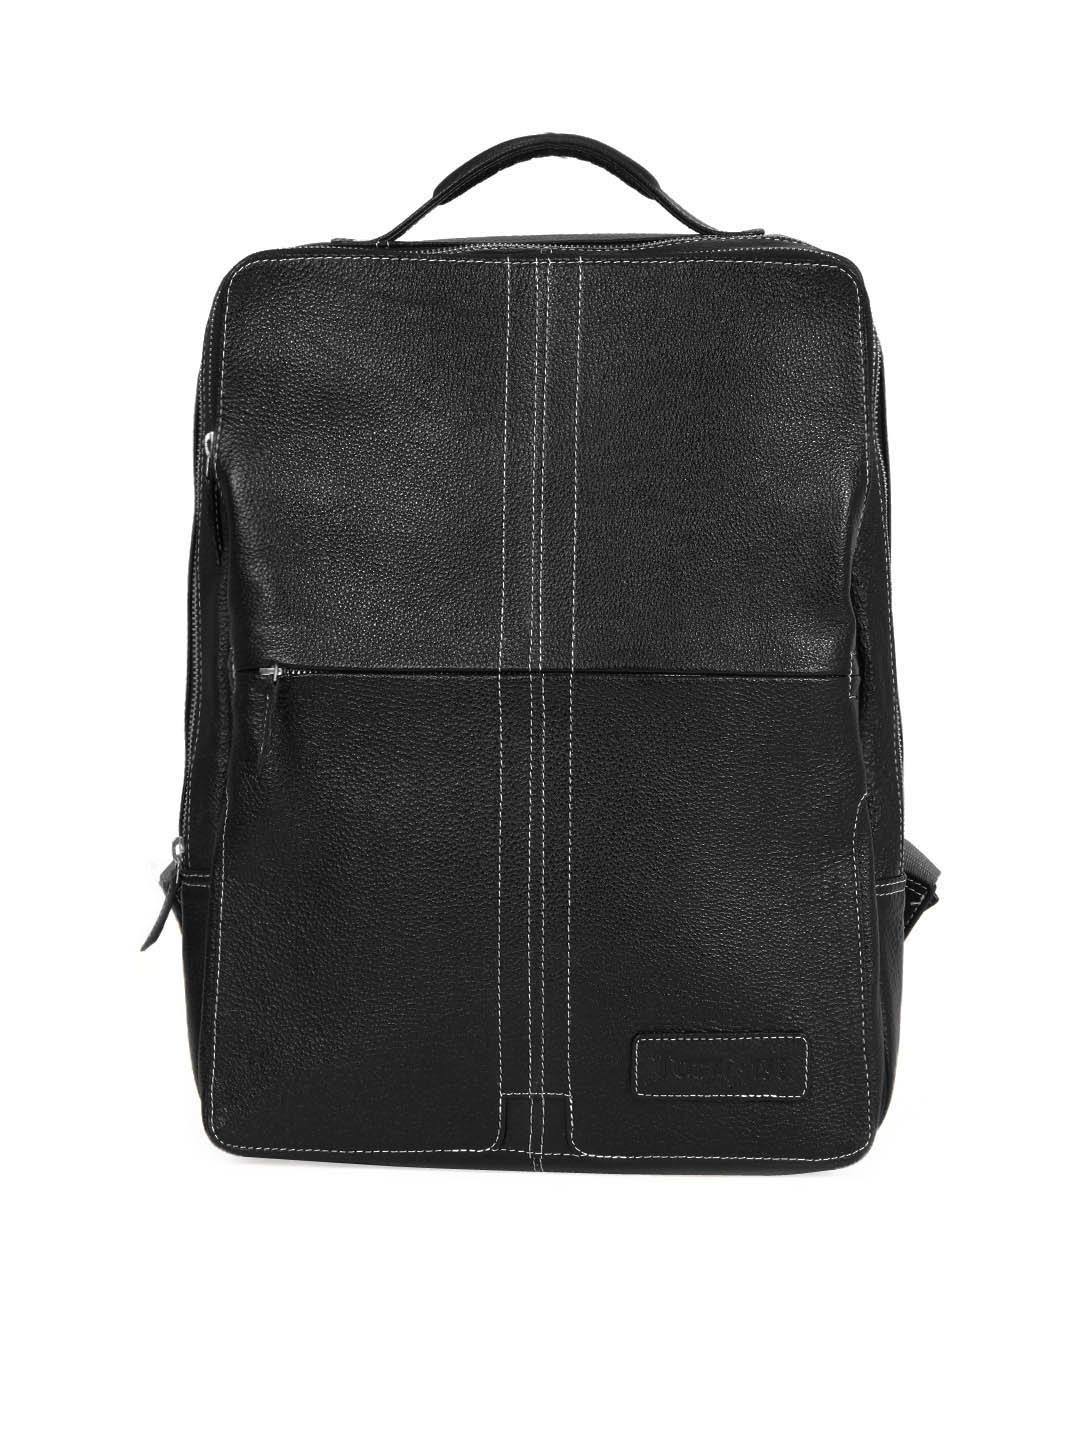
Tortoise Unisex Black Laptop Bag
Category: Accessories / Bags / Laptop Bag
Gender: Unisex
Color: Black
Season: Winter 2012
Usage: Casual